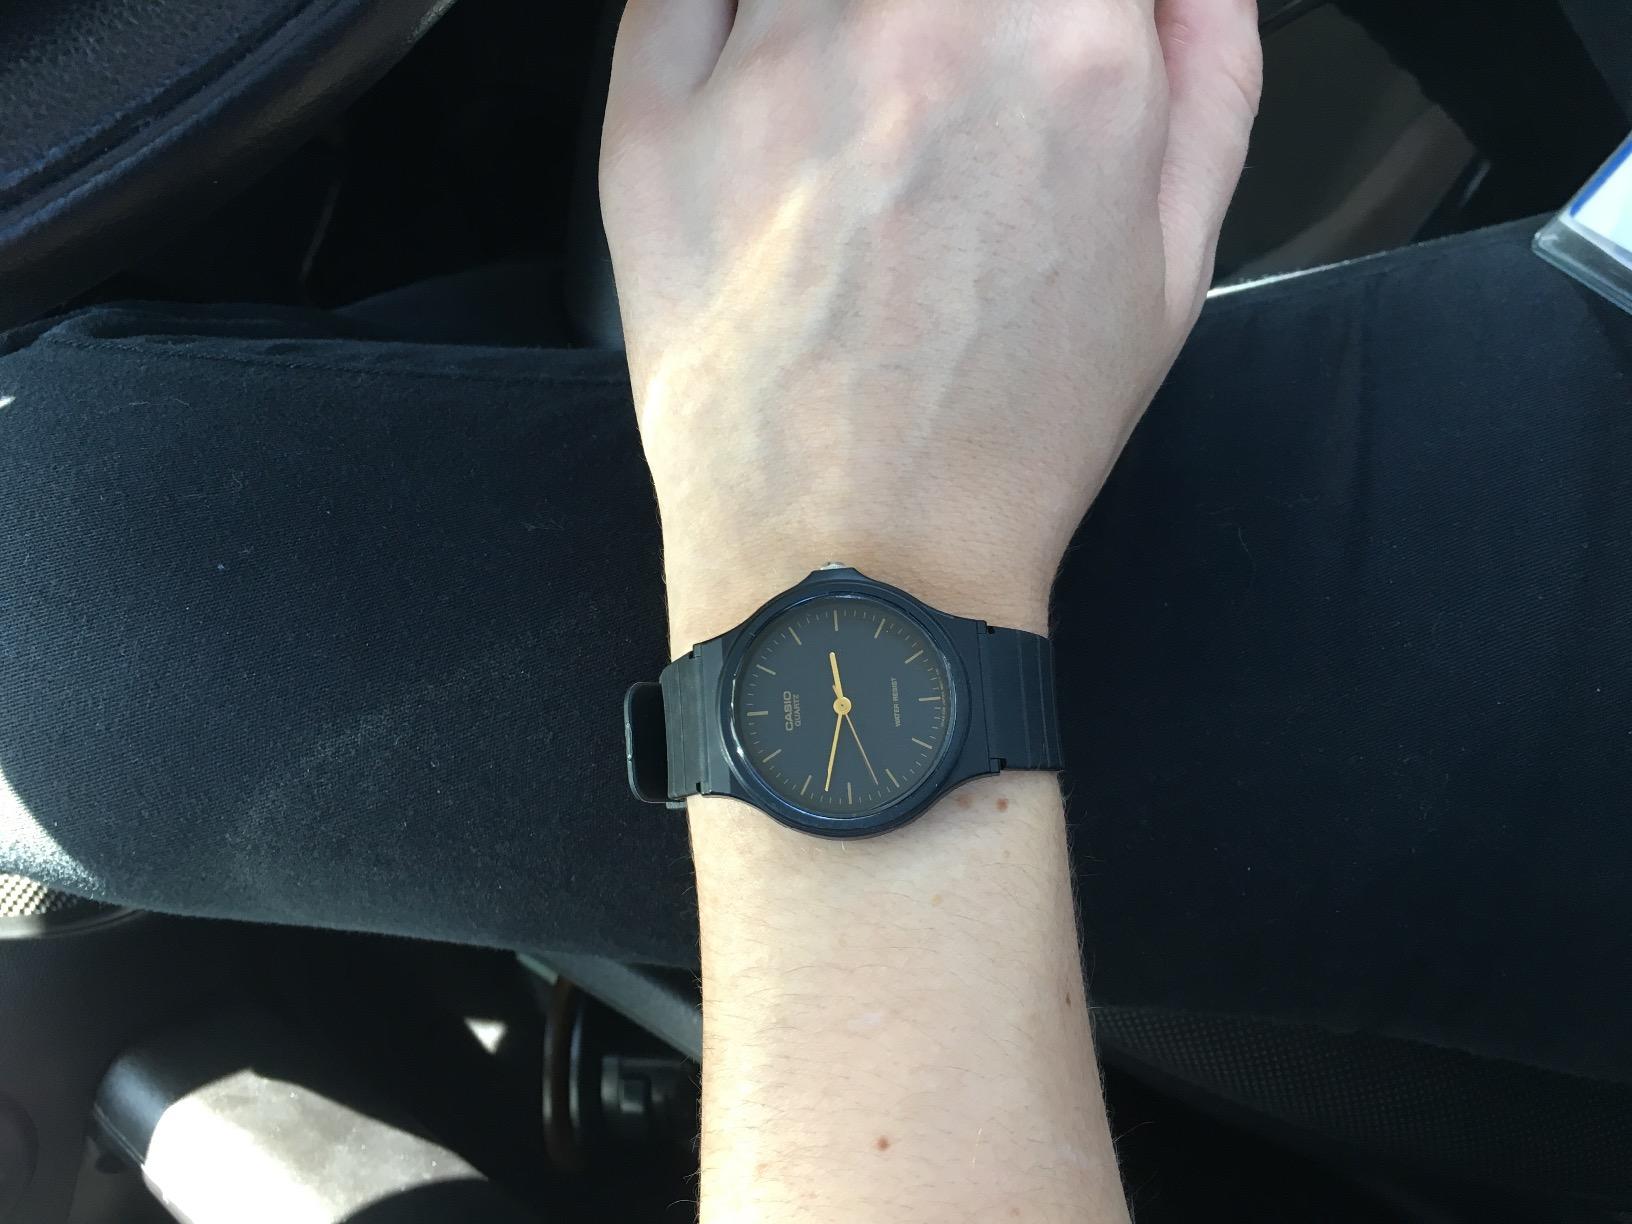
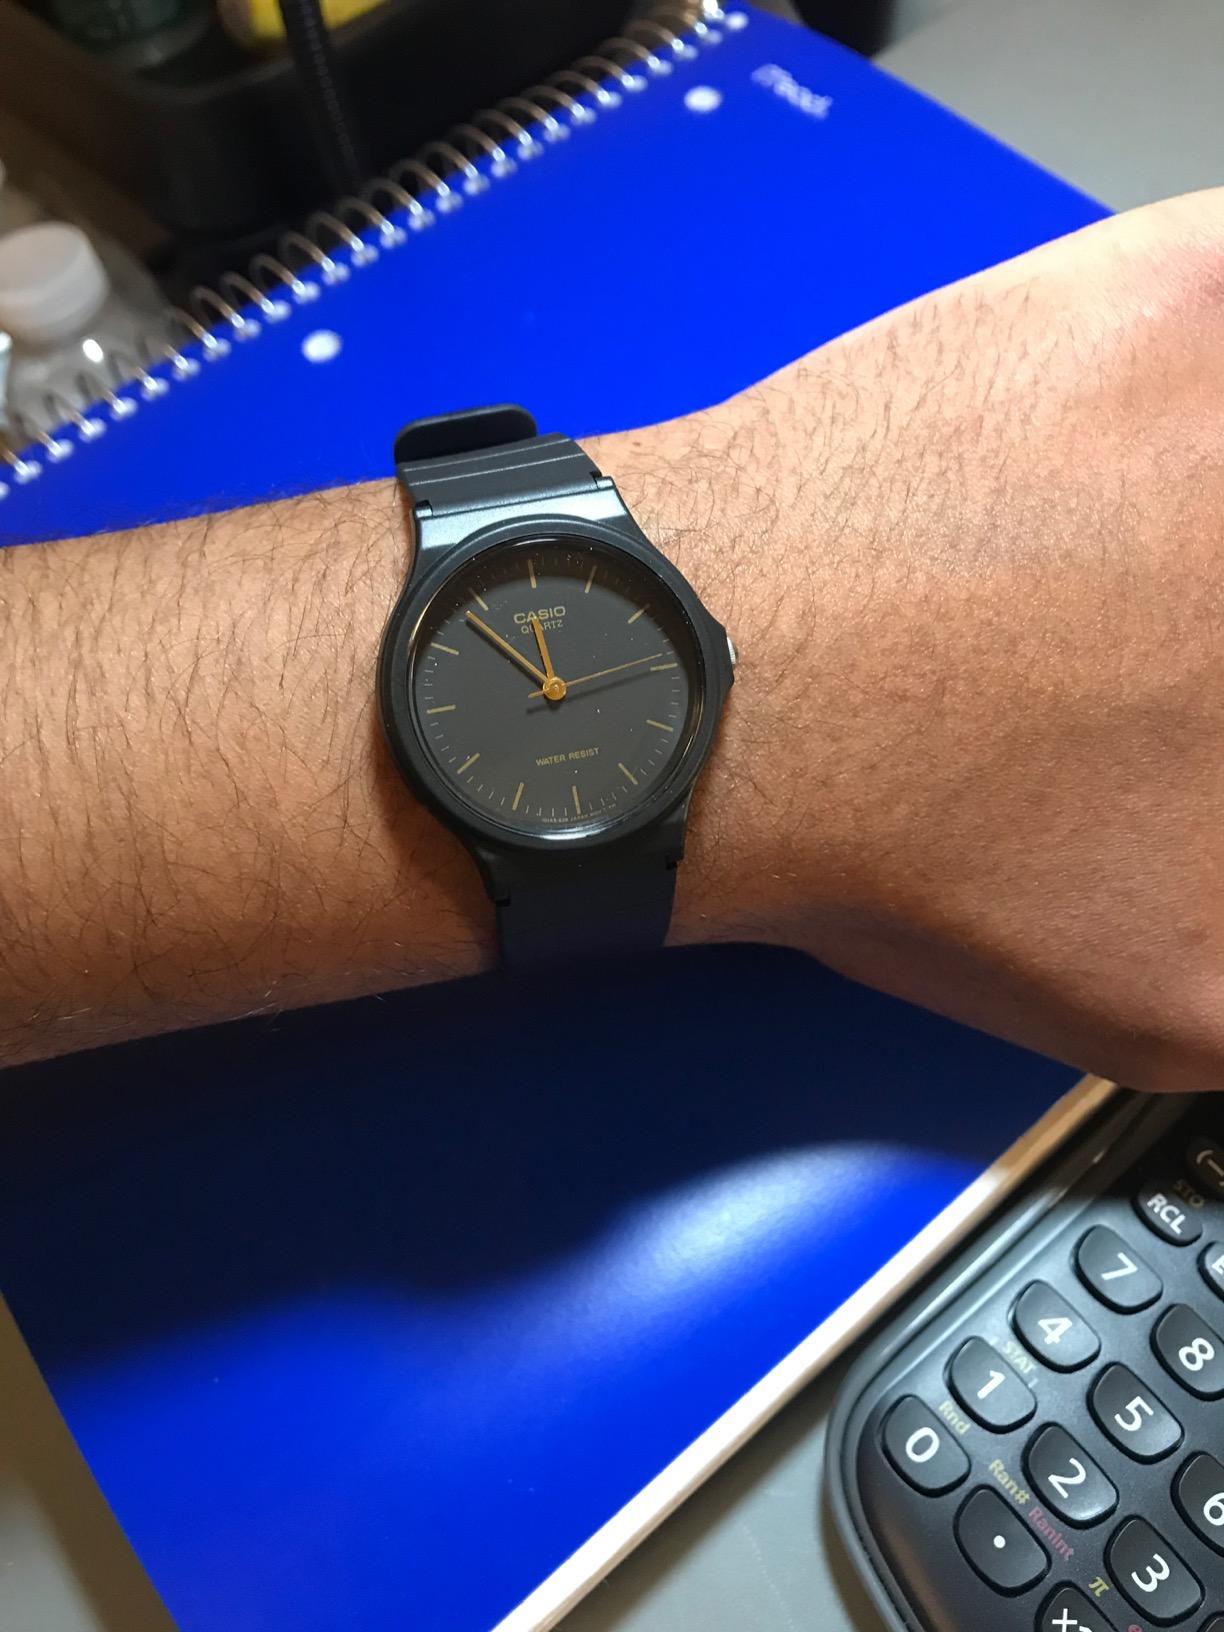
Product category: accessories_watch
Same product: yes